National Electric Light Association

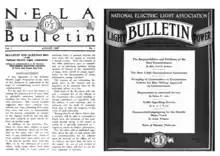
1907 and 1922 NELA Bulletins

The association maintained a modest year-round staff in New York City. They managed the group's budget, produced and distributed its reports and coordinated the conventions along with the host electric company. Prior to 1905, events were three days long but jumped to five-days by 1910. In 1907, the association introduced a monthly Bulletin that was distributed to all members. By 1910, the NELA was approaching 7,000 members, with its main office maintaining an exchange network of 114 trade and company journals being produced by its members in 1922.